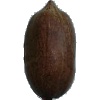
Label: nut_pecan